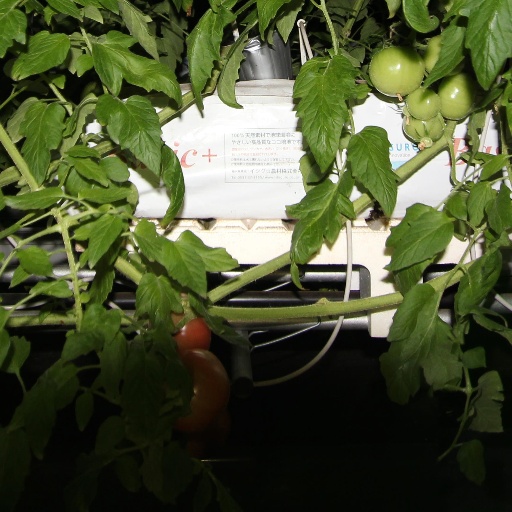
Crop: tomato